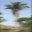
Label: palm_tree